Cochwillan

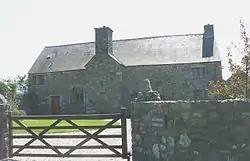
Cochwillan medieval hall-house

Cochwillan is a medieval hall house situated in the lower Ogwen Valley, south of the village of Talybont in the parish of Llanllechid, between Bethesda and Llandygai. It is designated by Cadw as a Grade I listed building.